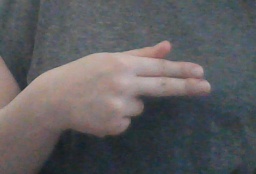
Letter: ghain